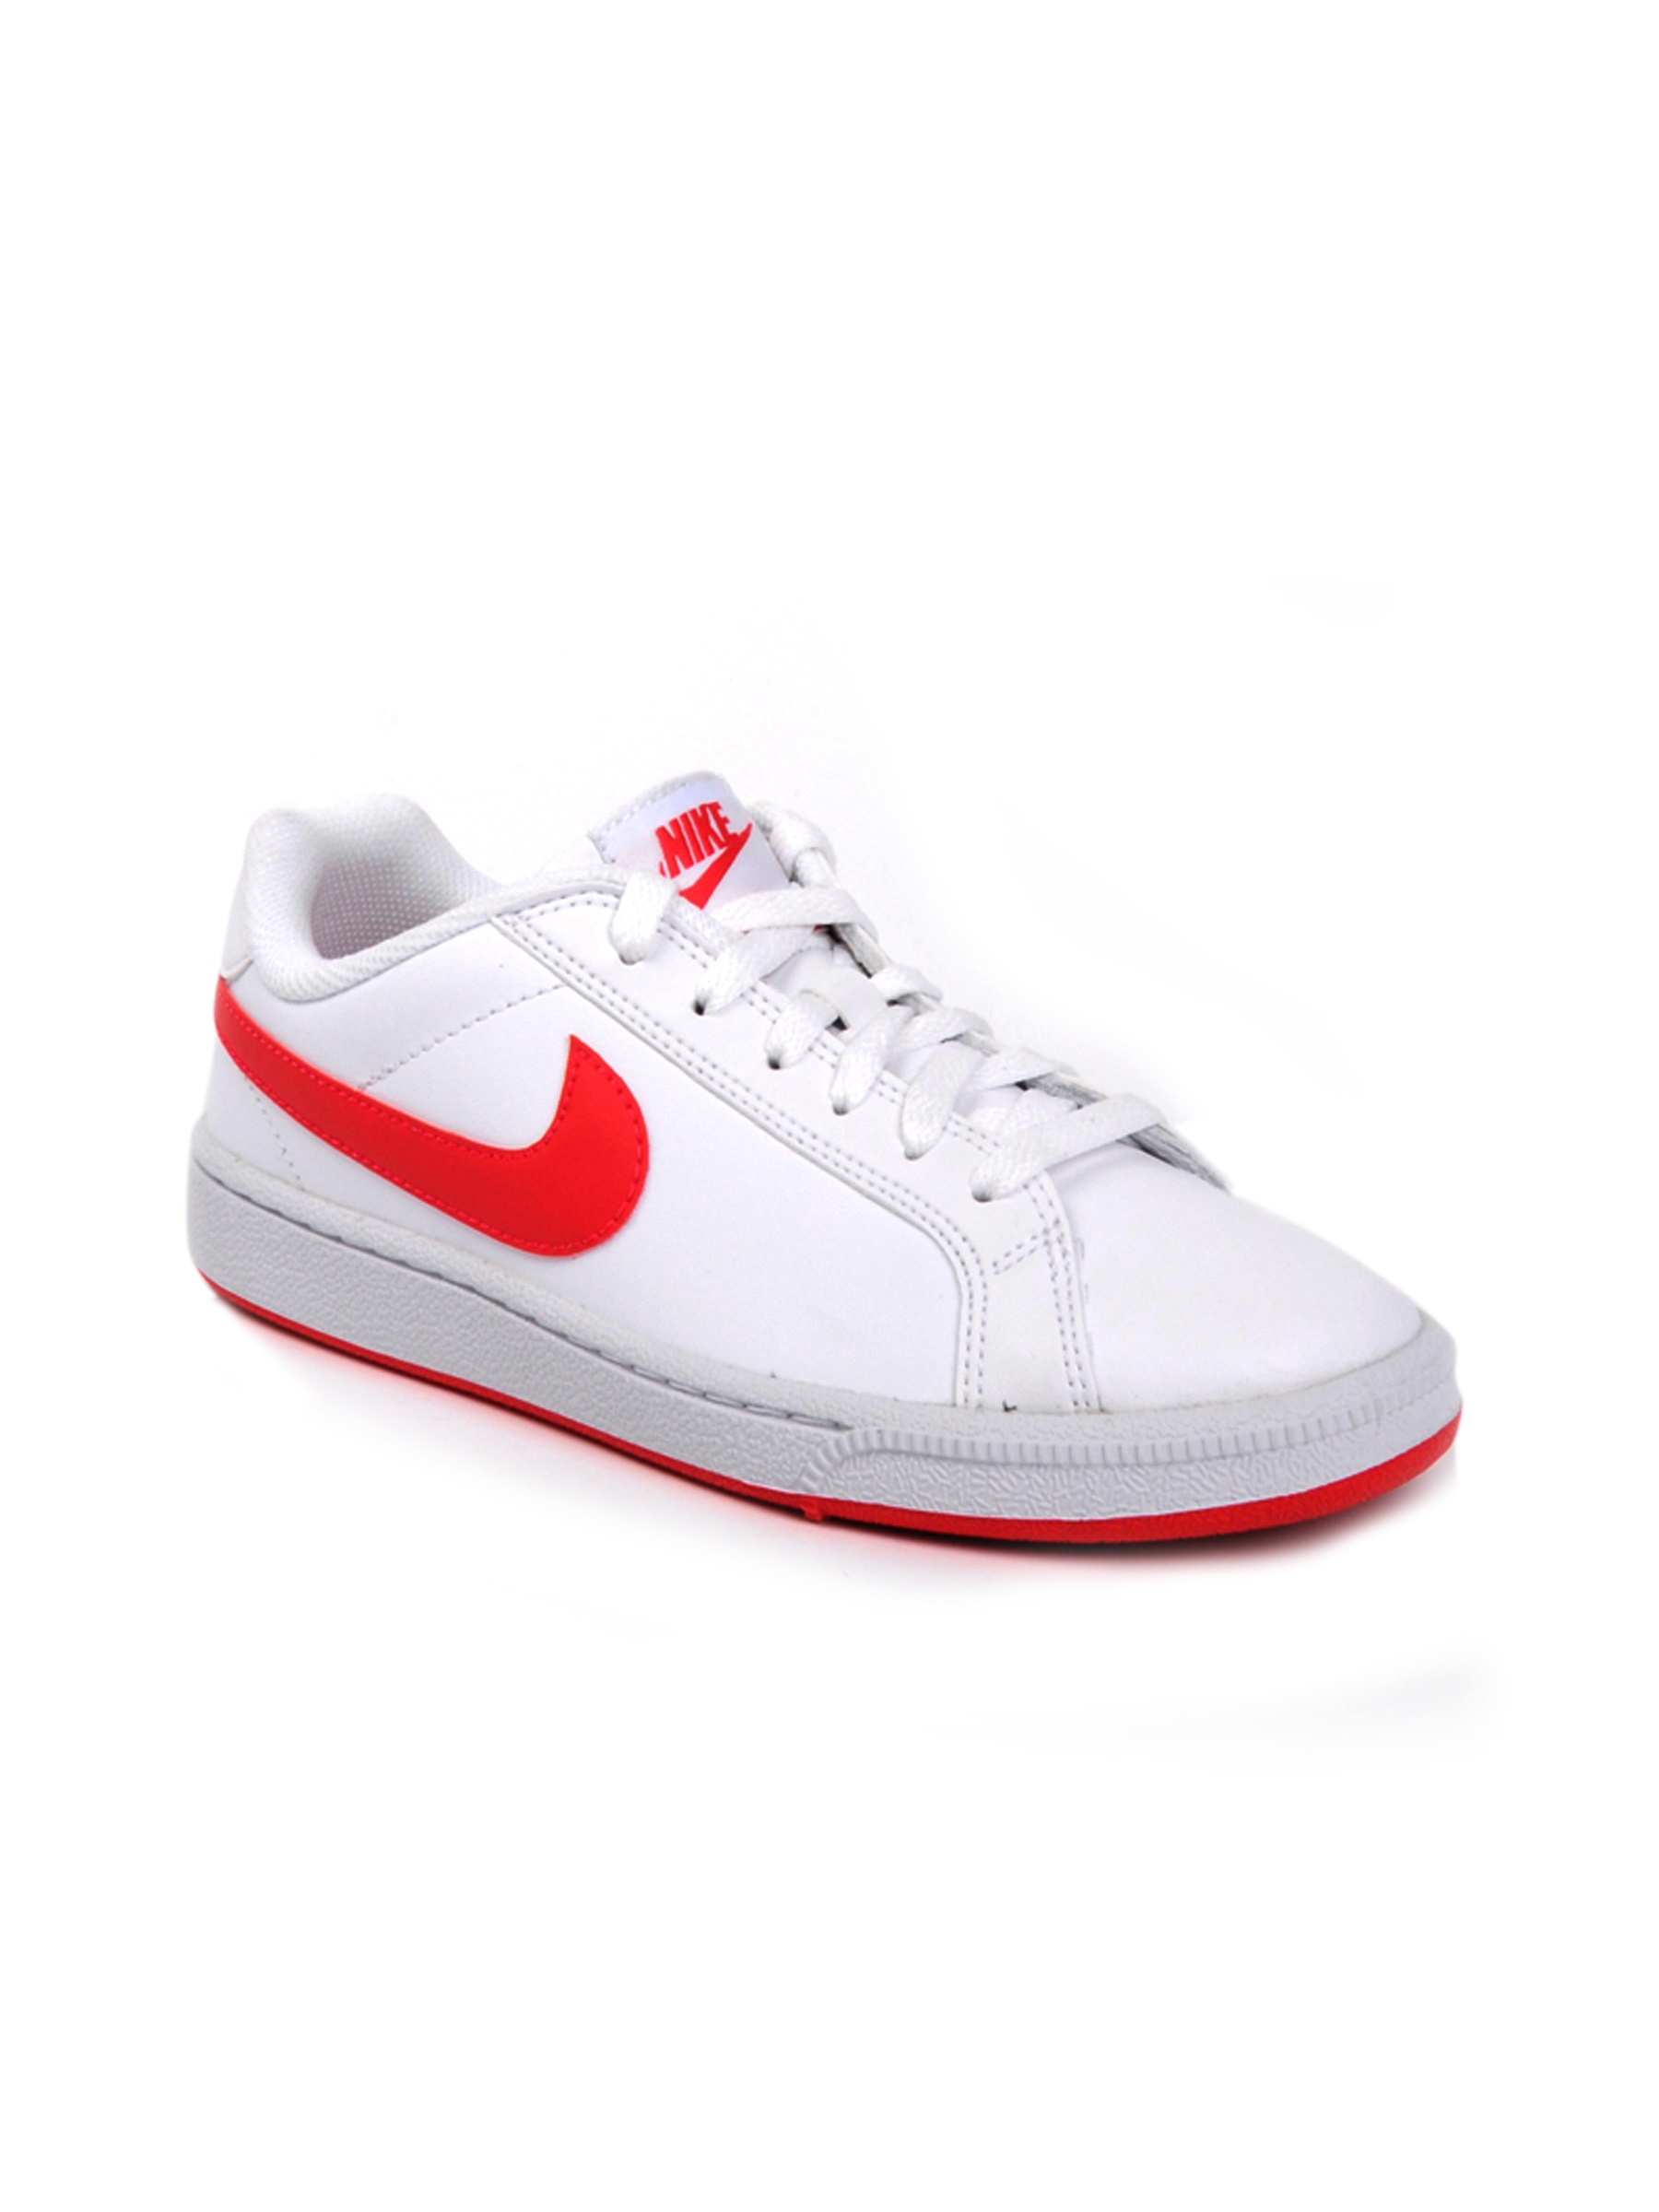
Nike Women Wmns Cou White Sports Shoes
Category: Footwear / Shoes / Sports Shoes
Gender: Women
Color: White
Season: Fall 2011
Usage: Sports